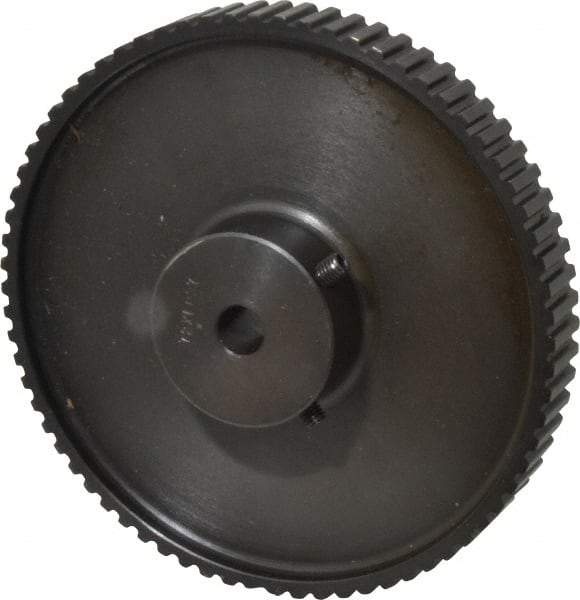
Power Drive - 72 Tooth, 3/8" Inside x 4.564" Outside Diam, Timing Belt Pulley - 1/4, 3/8" Belt Width, 4.584" Pitch Diam, Steel & Cast Iron
Item #: 35376003 Brand: Power Drive Model #: 72XL037-6S5 Exact Tooling IR#: 04 Product Specifications Number of Teeth 72 Inside Diameter (Inch) 3/8 Outside Diameter (Decimal Inch) 4.5640 Fractional Belt Width 1/4, 3/8 Pitch Diameter (Decimal Inch) 4.5840 Material Steel, Cast Iron
Brand: Value Collection
Category: Hardware > Hardware Accessories > Chain, Wire & Rope > Pull Chains